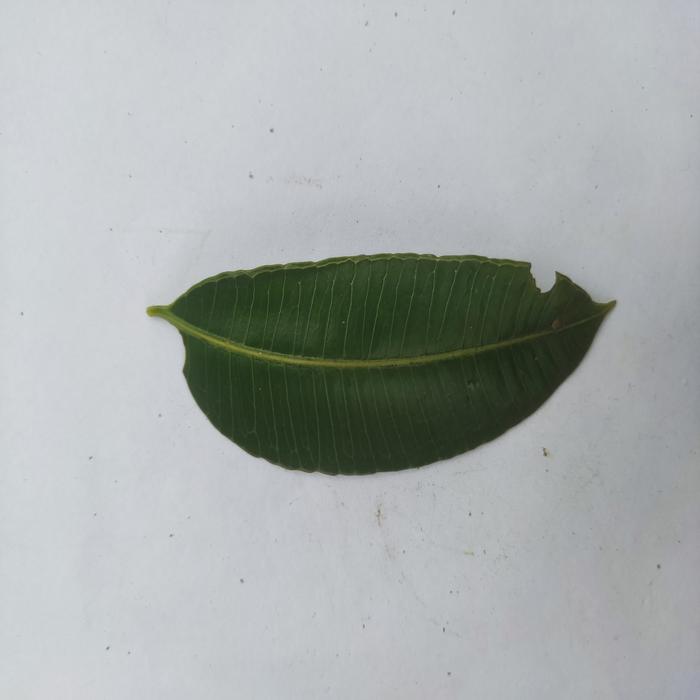
Crop: Hog Plum
Leaf condition: Heathy_Leaf